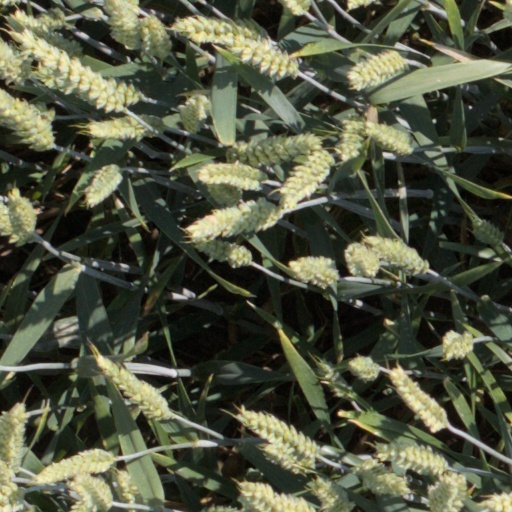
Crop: wheat